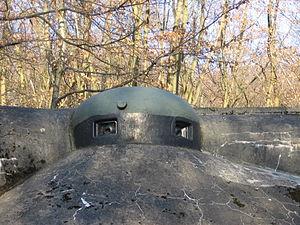
Une cloche guetteur et fusil-mitrailleur est un équipement installé sur les fortifications françaises des années 1930.